Perrin number

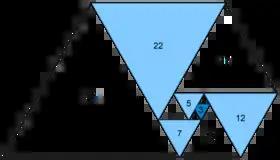
Spiral of equilateral triangles with side lengths equal to Perrin numbers.

In mathematics, the Perrin numbers are a doubly infinite constant-recursive integer sequence with characteristic equation . The Perrin numbers, named after the French engineer , bear the same relationship to the Padovan sequence as the Lucas numbers do to the Fibonacci sequence.